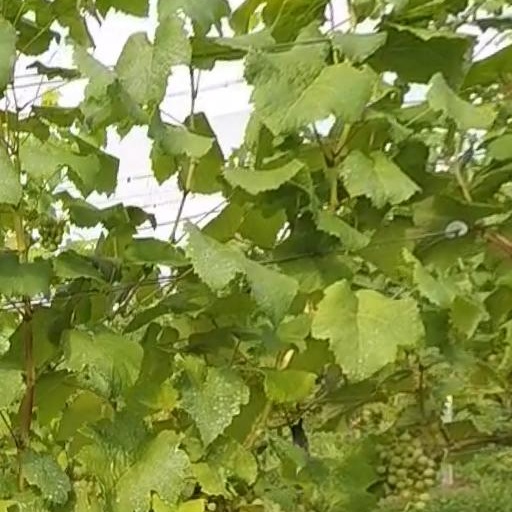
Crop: grape